Blackmailer (1936 film)

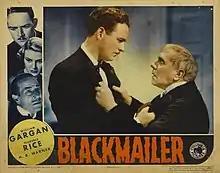

Blackmailer is a 1936 American comedy mystery film directed by Gordon Wiles and starring William Gargan, Florence Rice, and H.B. Warner. It was produced and distributed by Columbia Pictures.